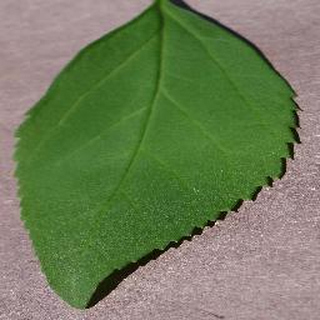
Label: healthy_cherry